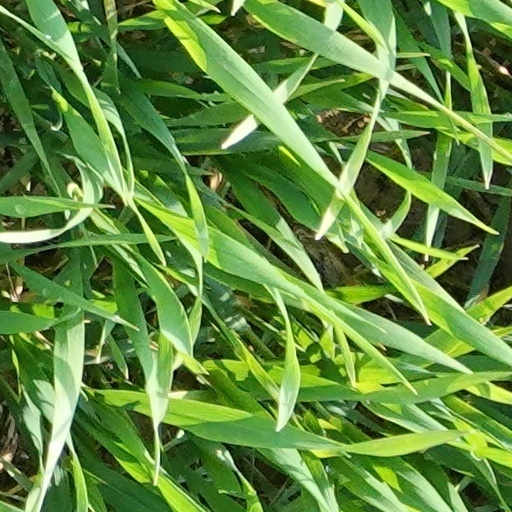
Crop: wheat